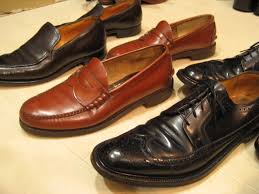
Waste category: shoes